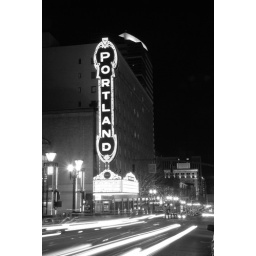
Need to fiure out how to remove the side view mirror from the car in the foreground